Jean-Vital Jammes

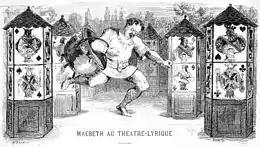

In 1862, Ismaël was engaged by Carvalho for his Théâtre Lyrique company in Paris. Ismaël's time with the company marked the peak of his career. His debut on 30 September 1863 was as Zurga in the premiere of Bizet's "Les pêcheurs de perles". This was followed by appearances beginning on 24 December in the title role of Verdi's "Rigoletto", a new production which was highly successful and established Ismaël as one of the leading singers in the French capital. He also created the role of Ourrias in Gounod's "Mireille" and sang the title role in Verdi's "Macbeth" for the premiere of its revised version on 21 April 1865. Other roles included the title role in Donizetti's "Don Pasquale", Falstaff in Nicolai's "The Merry Wives of Windsor", and Sganarelle in Gounod's "Le médecin malgré lui" (1866). Ismaël stayed with the Théâtre Lyrique until Carvalho went bankrupt in 1868. He then sang at the Opéra de Marseille before returning to Paris in 1871 to join the Opéra-Comique at the Salle Favart, where he sang in the premieres of several more operas and operettas including Offenbach's "Fantasio" and Delibes' "Le roi l'a dit" as well as the company's first performances of Gounod's "Roméo et Juliette" (as Frère Laurent) and "Le médecin malgré lui" (as Sganarelle).